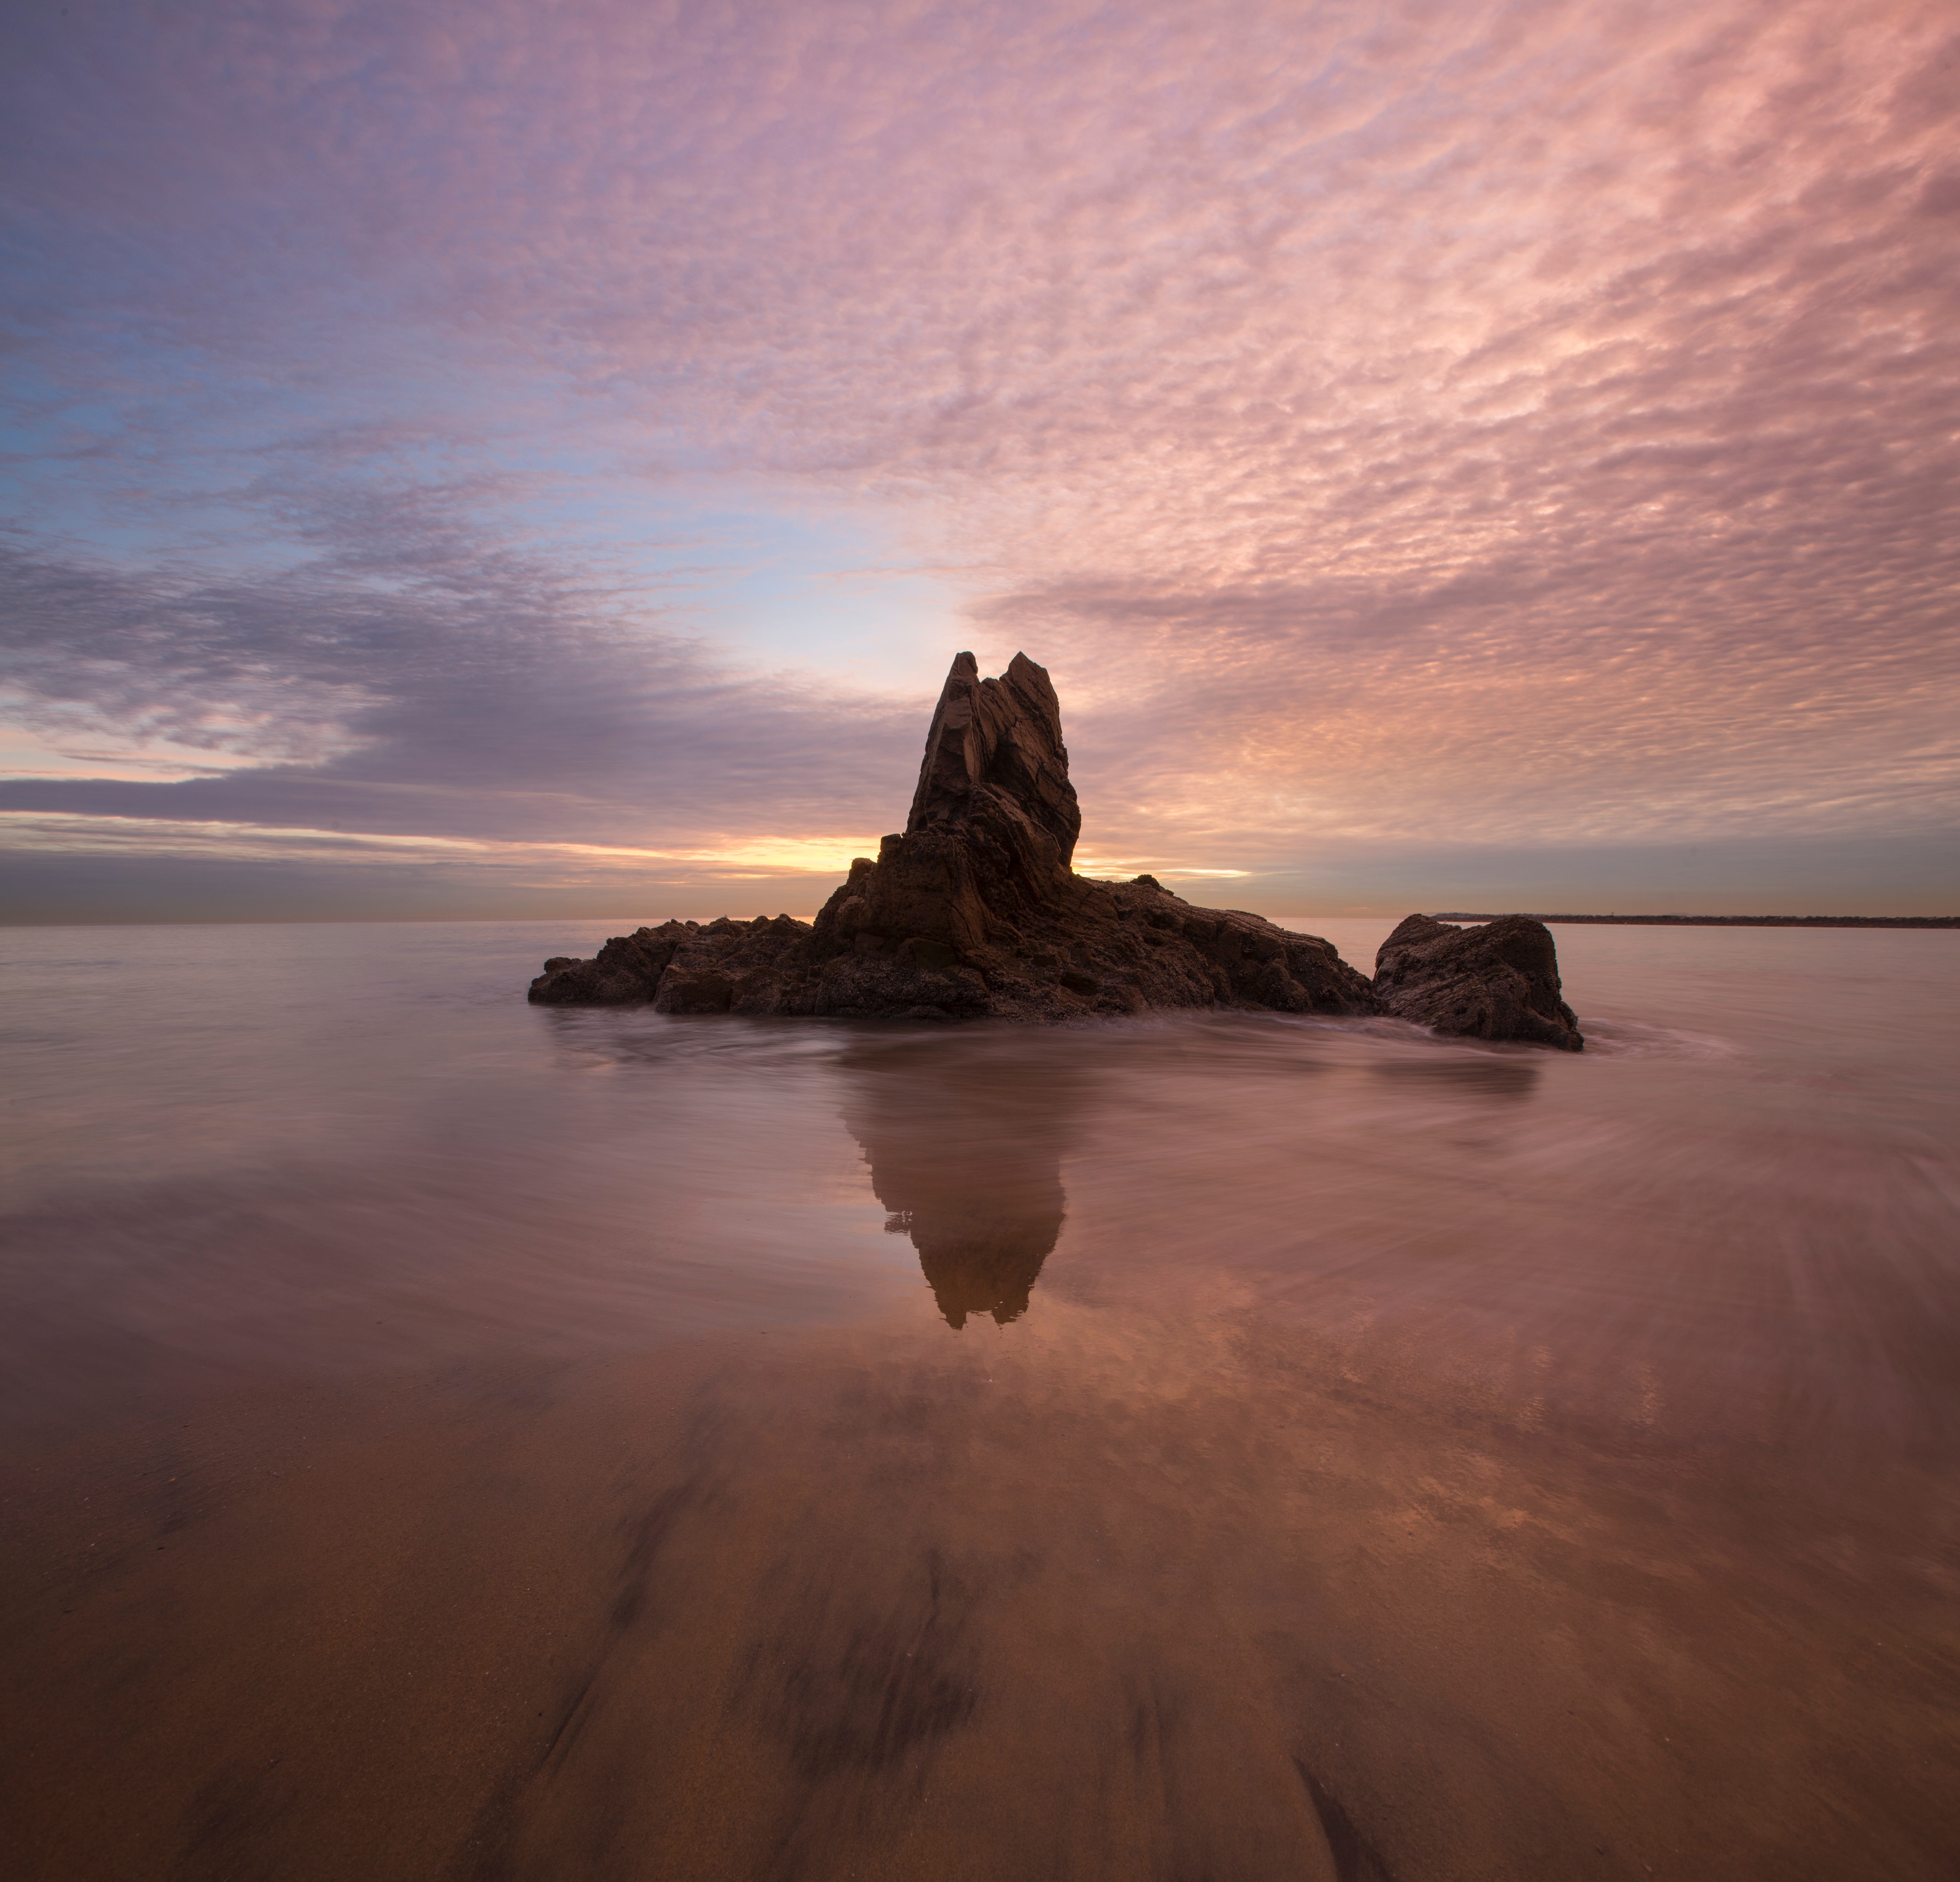
beach, sea, coast, sand, rock, ocean, horizon, cloud, sky, sunrise, sunset, sunlight, morning, shore, wave, dawn, cliff, dusk, evening, reflection, bay, terrain, body of water, cape, atmospheric phenomenon, wind wave